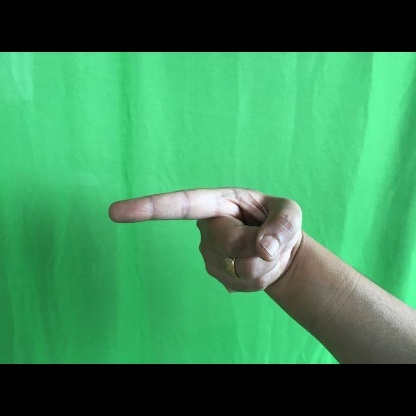
Mudra: Suchi